List of active duty United States four-star officers

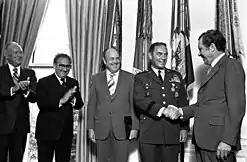
Gen. Alexander Haig is presented the Distinguished Service Medal by President Richard Nixon in the Oval Office on 4 January 1973.

Several of these slots are reserved by statute. For the Army and the Air Force, the chief of staff and the vice chief of staff for both services are all four-star generals. For the Navy, the chief and vice chief of naval operations are both four-star admirals. For the Marine Corps, the commandant and the assistant commandant are both four-star generals. For the Space Force, the chief and vice chief of space operations are both four-star generals. For the Coast Guard, the commandant and the vice commandant are both four-star admirals. For the National Guard, the chief and vice chief of the National Guard Bureau are four-star generals under reserve active duty in the Army or Air Force. And for the Public Health Service Commissioned Corps, the assistant secretary for health is a four-star admiral if they hold an active-duty appointment to the regular corps.